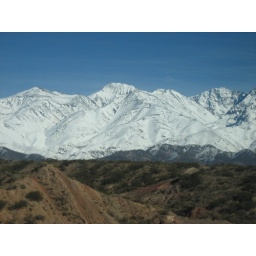
View from my window on the bus as we cross over the border from Argentina to Chile